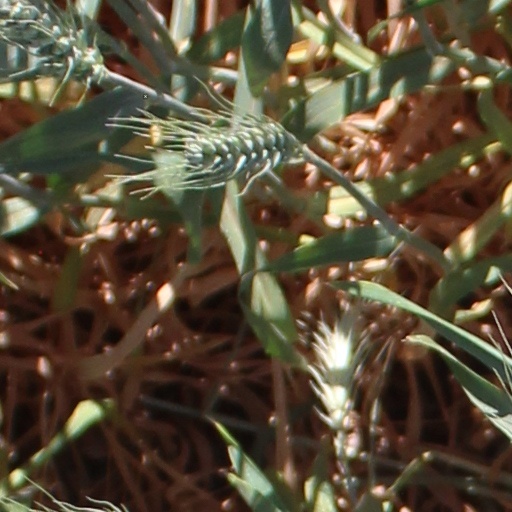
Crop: wheat